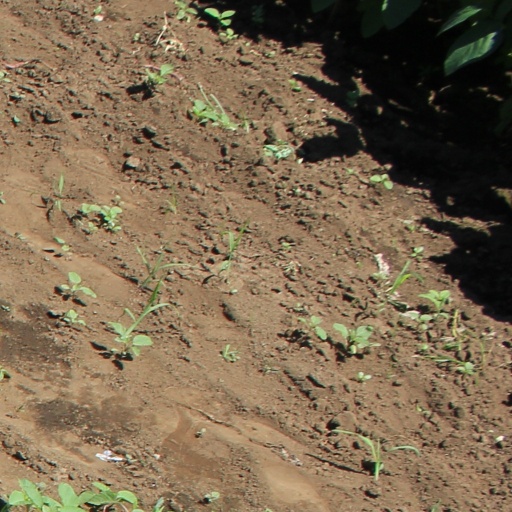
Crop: soybean